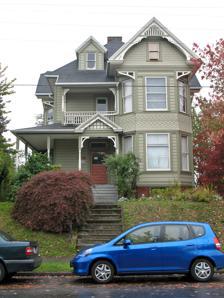
Building: Groat–Gates House
Country: United States of America
Year built: 1892
Historic building in Portland, Oregon, U.S. United States historic place Groat–Gates House U.S. National Register of Historic Places Portland Historic Landmark Location 35 NE 22nd Avenue Portland, Oregon Coordinates 45°31′24″N 122°38′38″W / 45.523453°N 122.643784°W / 45.523453; -122.643784 Area 0.1 acres (0.040 ha) Built 1892 Architectural style Stick/Eastlake, Queen Anne NRHP reference No. 89000062 Added to NRHP February 23, 1989 The Groat–Gates House is a house located in northeast Portland , Oregon listed on the National Register of Historic Places . See also National Register of Historic Places listings in Northeast Portland, Oregon References